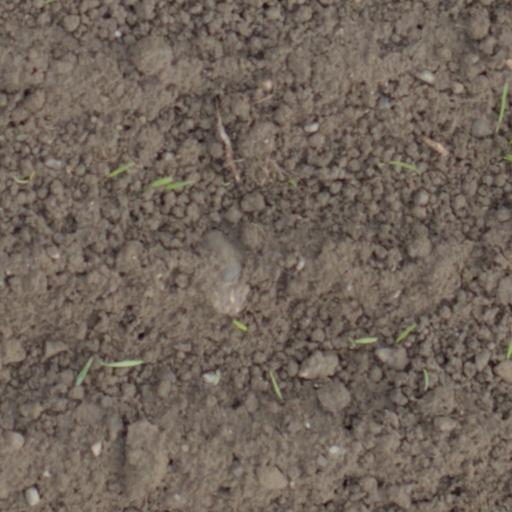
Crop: wheat